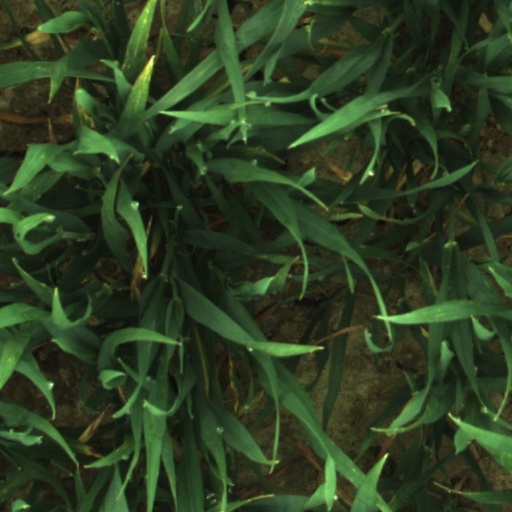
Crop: wheat